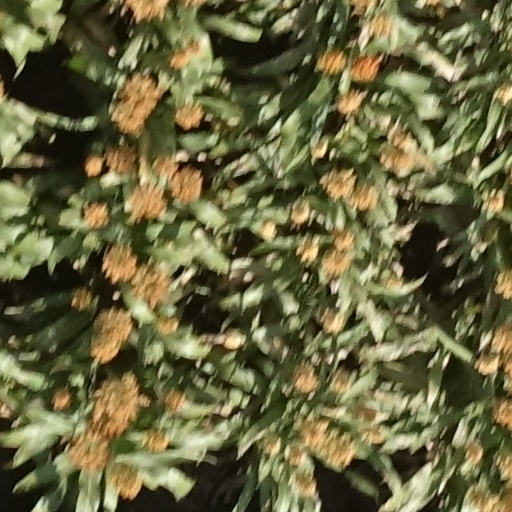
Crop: sorghum